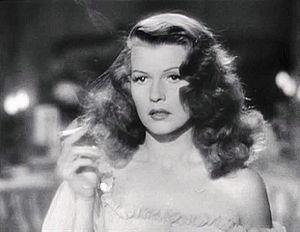
Rita Hayworth [ˈɹiːtə ˈheɪwɝθ], née Margarita Carmen Cansino le 17 octobre 1918 à New York et morte le 14 mai 1987 dans la même ville, est une actrice et danseuse américaine, d'origines espagnole, irlandaise et anglaise.
Mulholland Drive est un film à énigme néo-noir américano-français écrit et réalisé par David Lynch et sorti en 2001. Il raconte l'histoire d'une aspirante actrice appelée Betty Elms fraîchement arrivée à Los Angeles, en Californie ; elle se lie d'amitié avec une femme amnésique, rescapée d'un accident grâce auquel elle a échappé à un meurtre. Le récit propose d'autres éléments apparemment dépourvus de liens mais qui finissent par se connecter de diverses manières ; des scènes et images surréalistes se rapportent également à la narration mystérieuse.